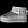
Label: Ankle boot